Tornadoes of 1971

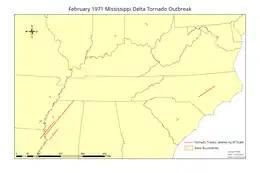
Map detailing tornado tracks of the February 1971 Mississippi Delta tornado outbreak

A deadly tornado outbreak struck portions of the Lower Mississippi River Valley and the Southeastern United States on February 21–22, 1971. The two-day outbreak produced at least 19 tornadoes, and probably several more, mostly brief events in rural areas; killed 123 people across three states; and "virtually leveled" entire communities in the state of Mississippi. Three violent, long-lived tornadoes—two of which may have been tornado families—in western Mississippi and northeastern Louisiana caused most of the deaths along of path. One of the tornadoes attained F5 intensity in Louisiana, the only such event on record in the state, although the rating is disputed. The outbreak also generated strong tornadoes from Texas to Ohio and North Carolina. The entire outbreak is the second deadliest ever in February, behind only the Enigma tornado outbreak in 1884 and ahead of the 2008 Super Tuesday tornado outbreak. February 21 was the fourth-deadliest day for tornadoes in Mississippi on record. At one point, the National Weather Service WSR-57 radar in Jackson, Mississippi, reported four hook echoes, often indicative of tornado-producing supercells, simultaneously.